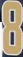
Number: 8